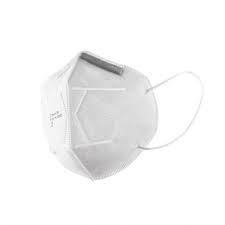
Waste category: trash